Rune Reilly Kölsch

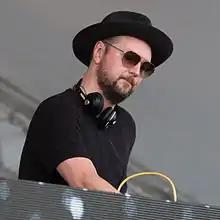
Kölsch in 2015

Rune Reilly Kölsch (born 9 February 1977), simply known as Kölsch, is a Danish electronic dance musician and DJ from Copenhagen.